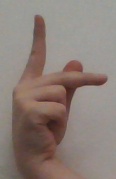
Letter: dha